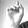
ASL letter: D